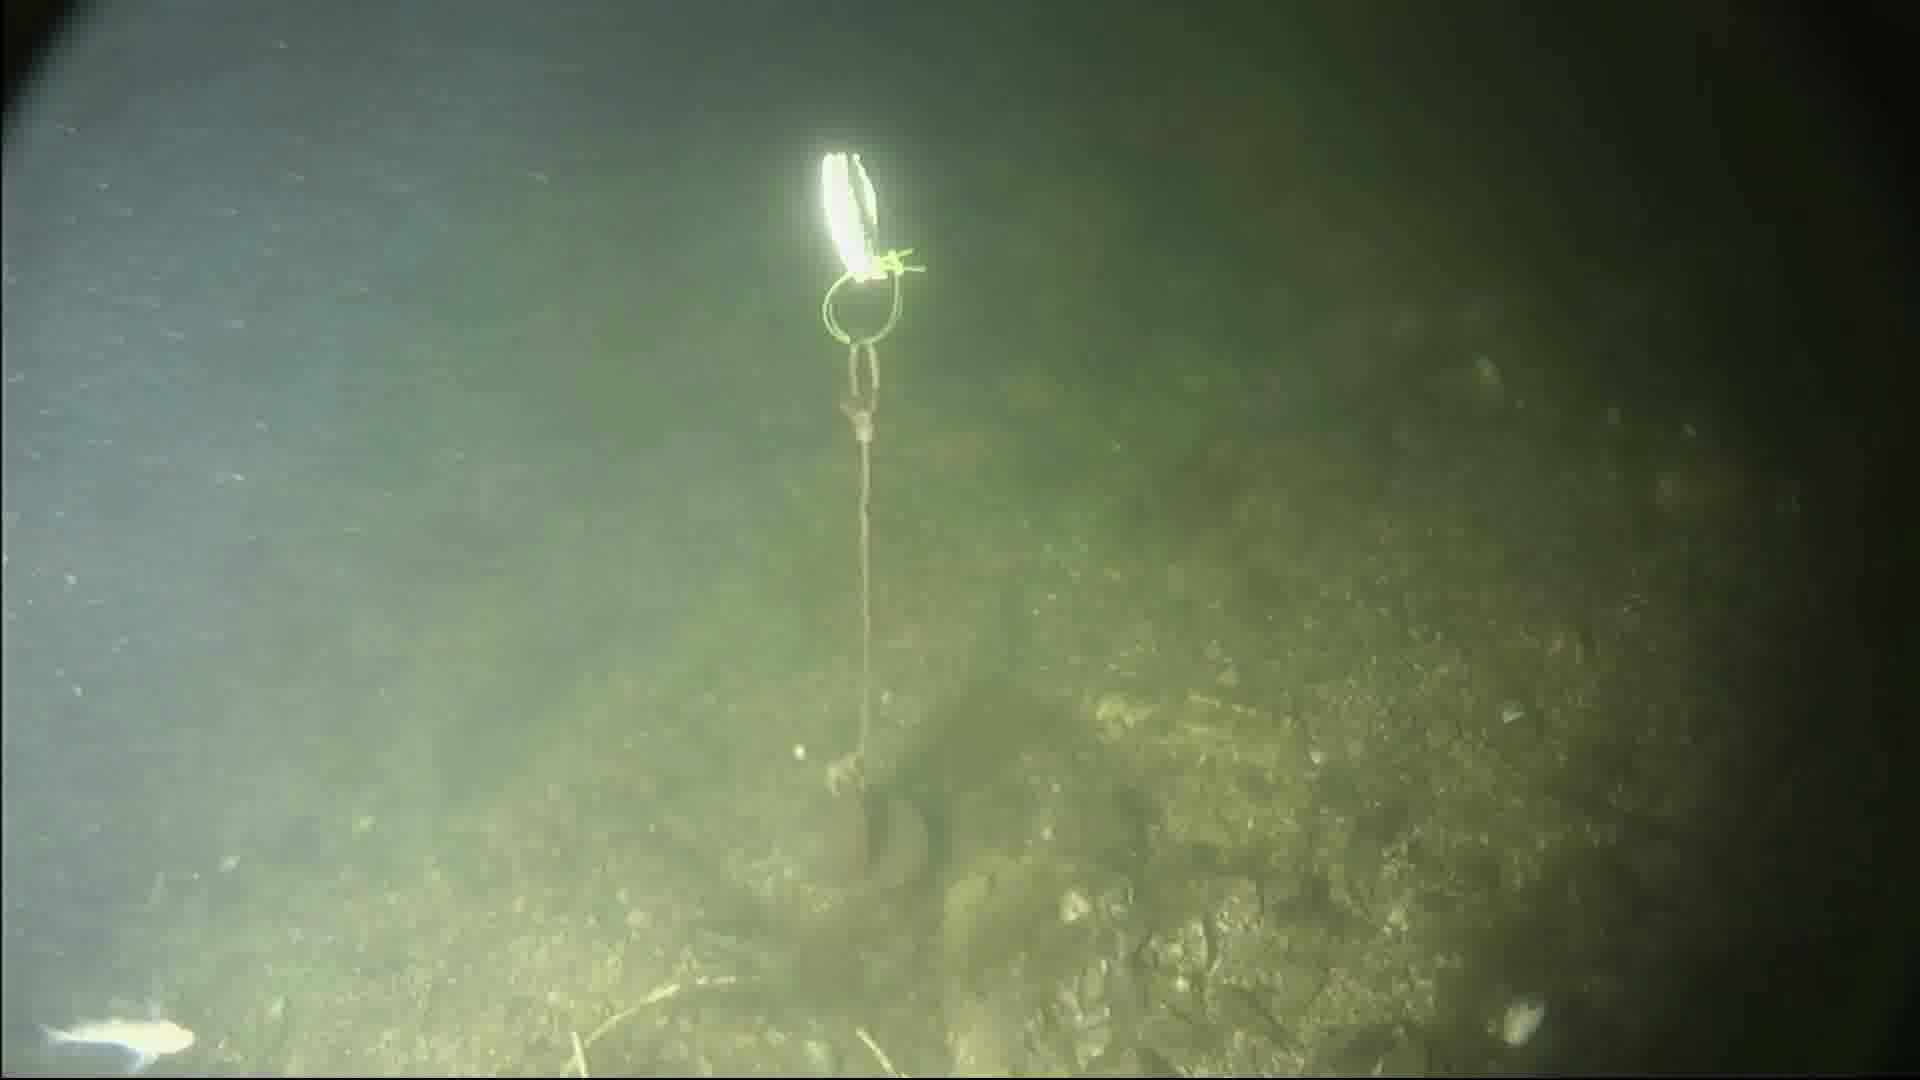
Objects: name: small_fish